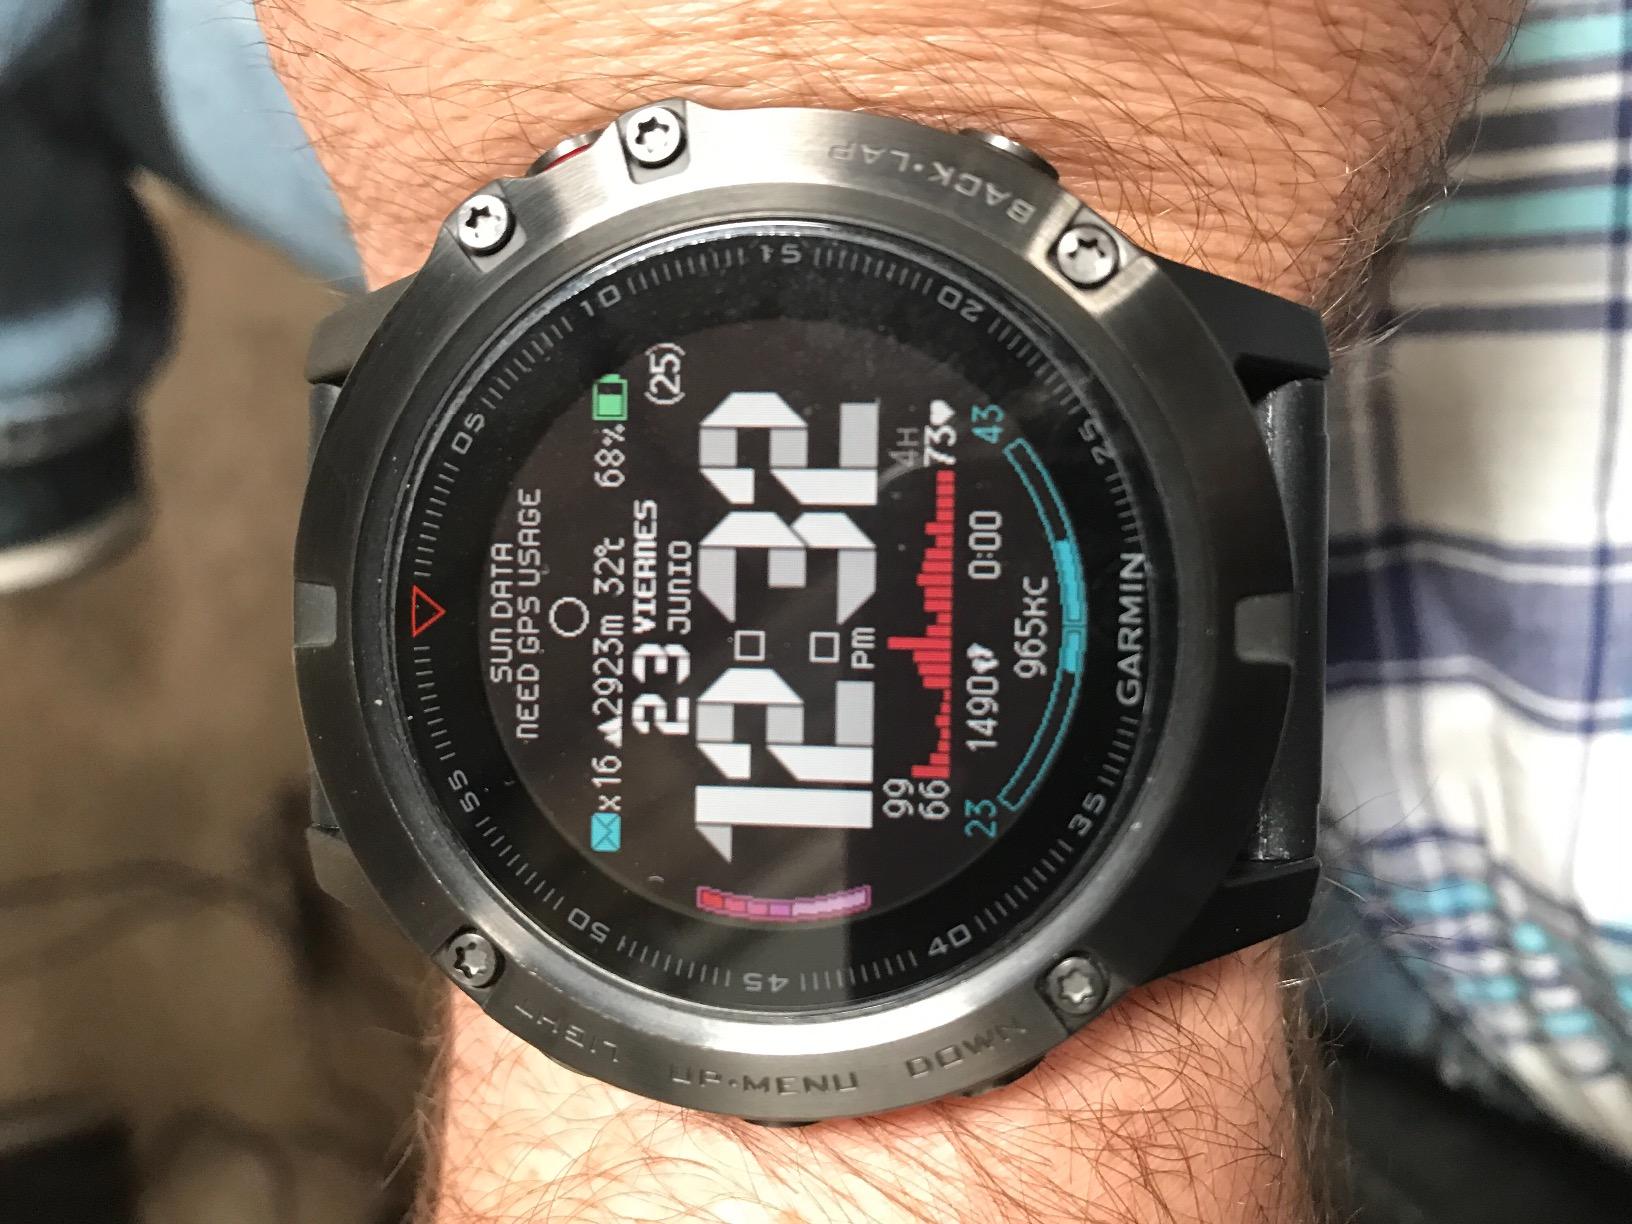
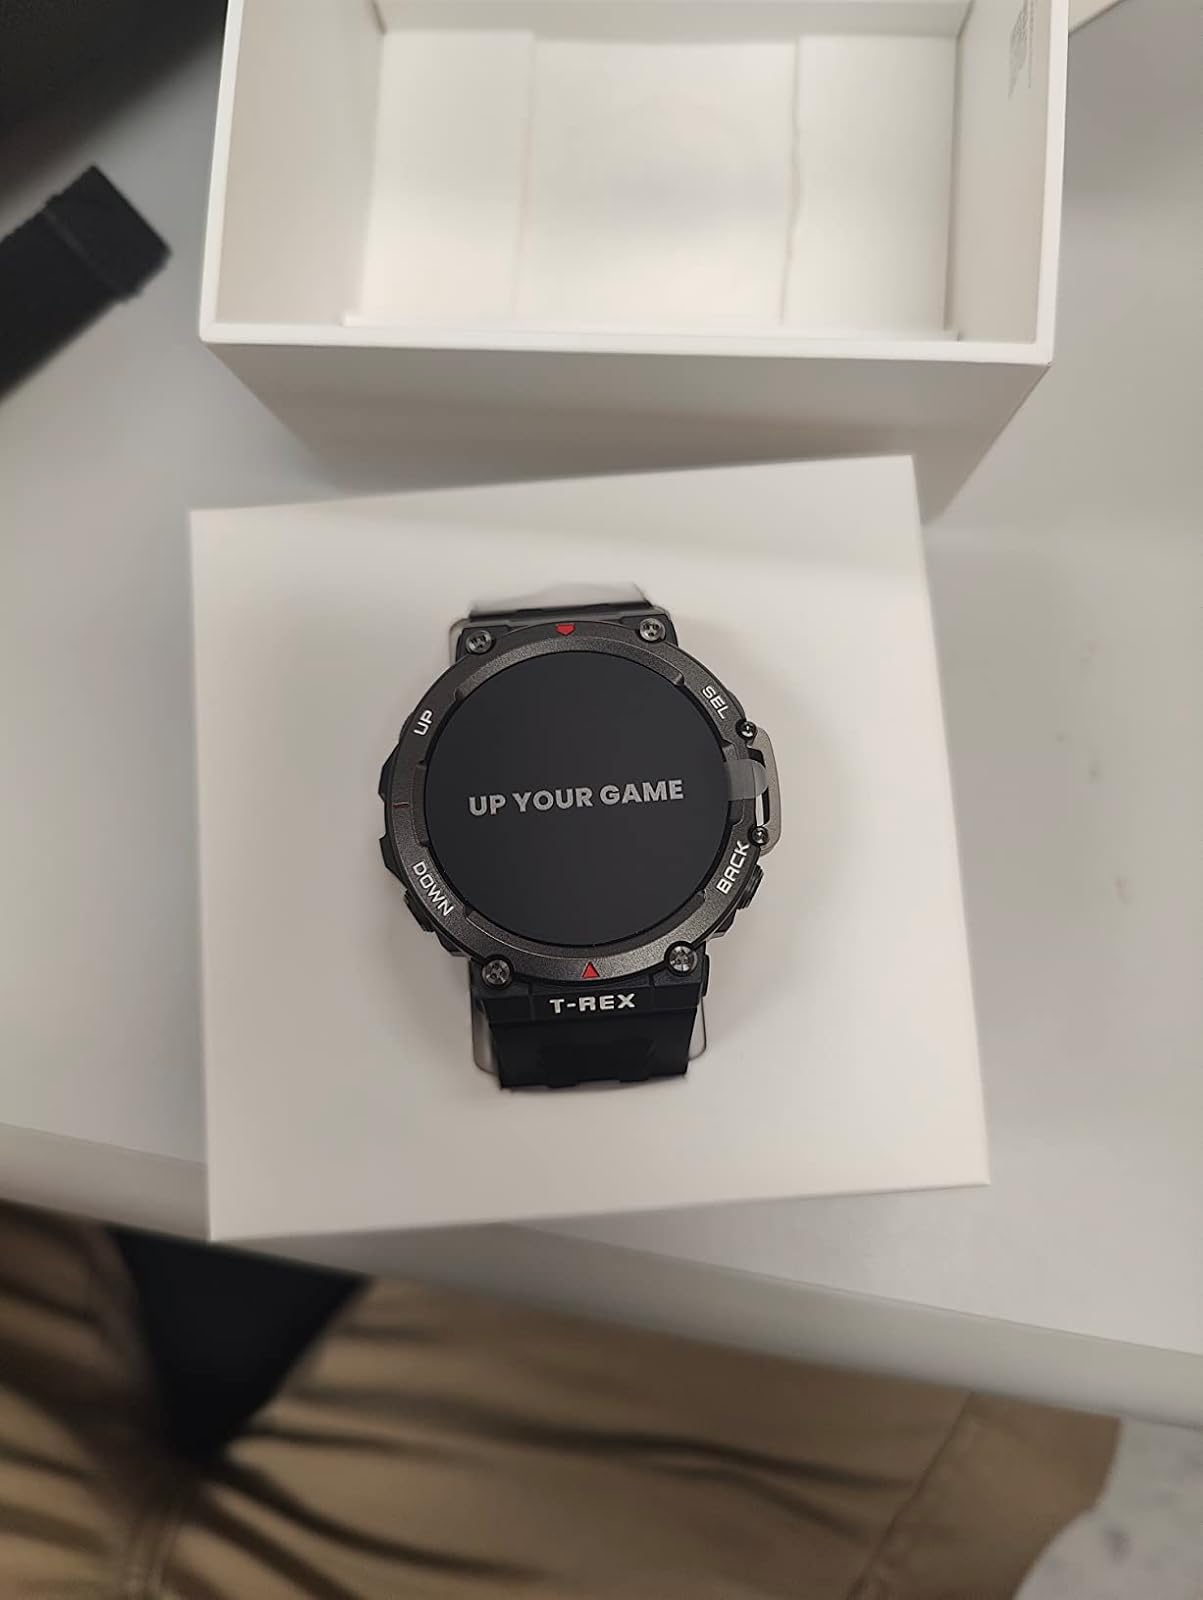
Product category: smartwatch
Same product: no